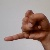
The image shows a hand gesture representing the letter 'J' in Indian Sign Language.